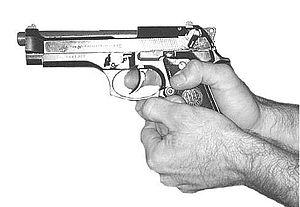
La culture de l'honneur est une culture qui accorde une grande importance à la réputation de l’individu ainsi qu’à celle de sa famille. On la retrouve dans diverses régions du monde. Même si certaines différences sont à noter en fonction des pays, il existe aussi des caractéristiques communes. Elle proviendrait de sociétés d’élevage dans lesquelles les bergers doivent pouvoir faire preuve de violence pour protéger leur bétail et continuerait à persister car il existerait un renforcement social des normes liées à l’honneur. Ces dernières sont associées à l’identité du groupe et attribuées tant aux hommes qu’aux femmes.